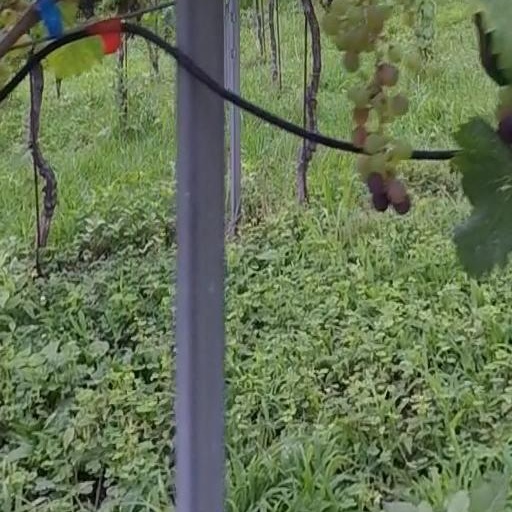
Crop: grape